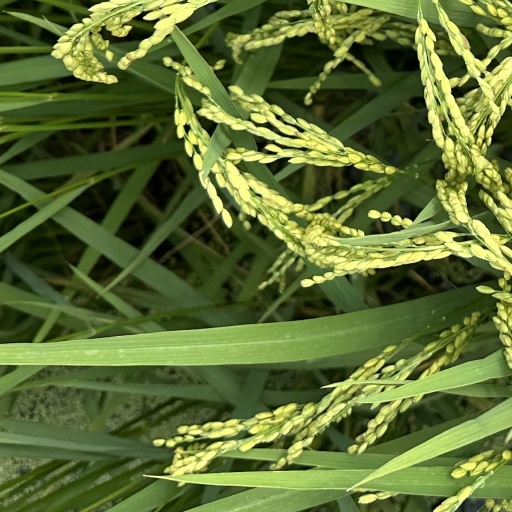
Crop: rice